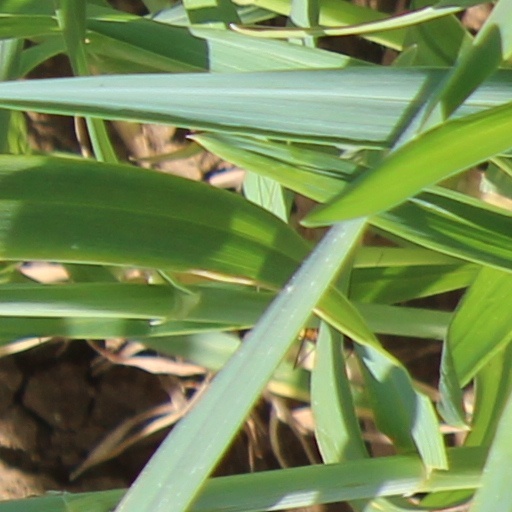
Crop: wheat